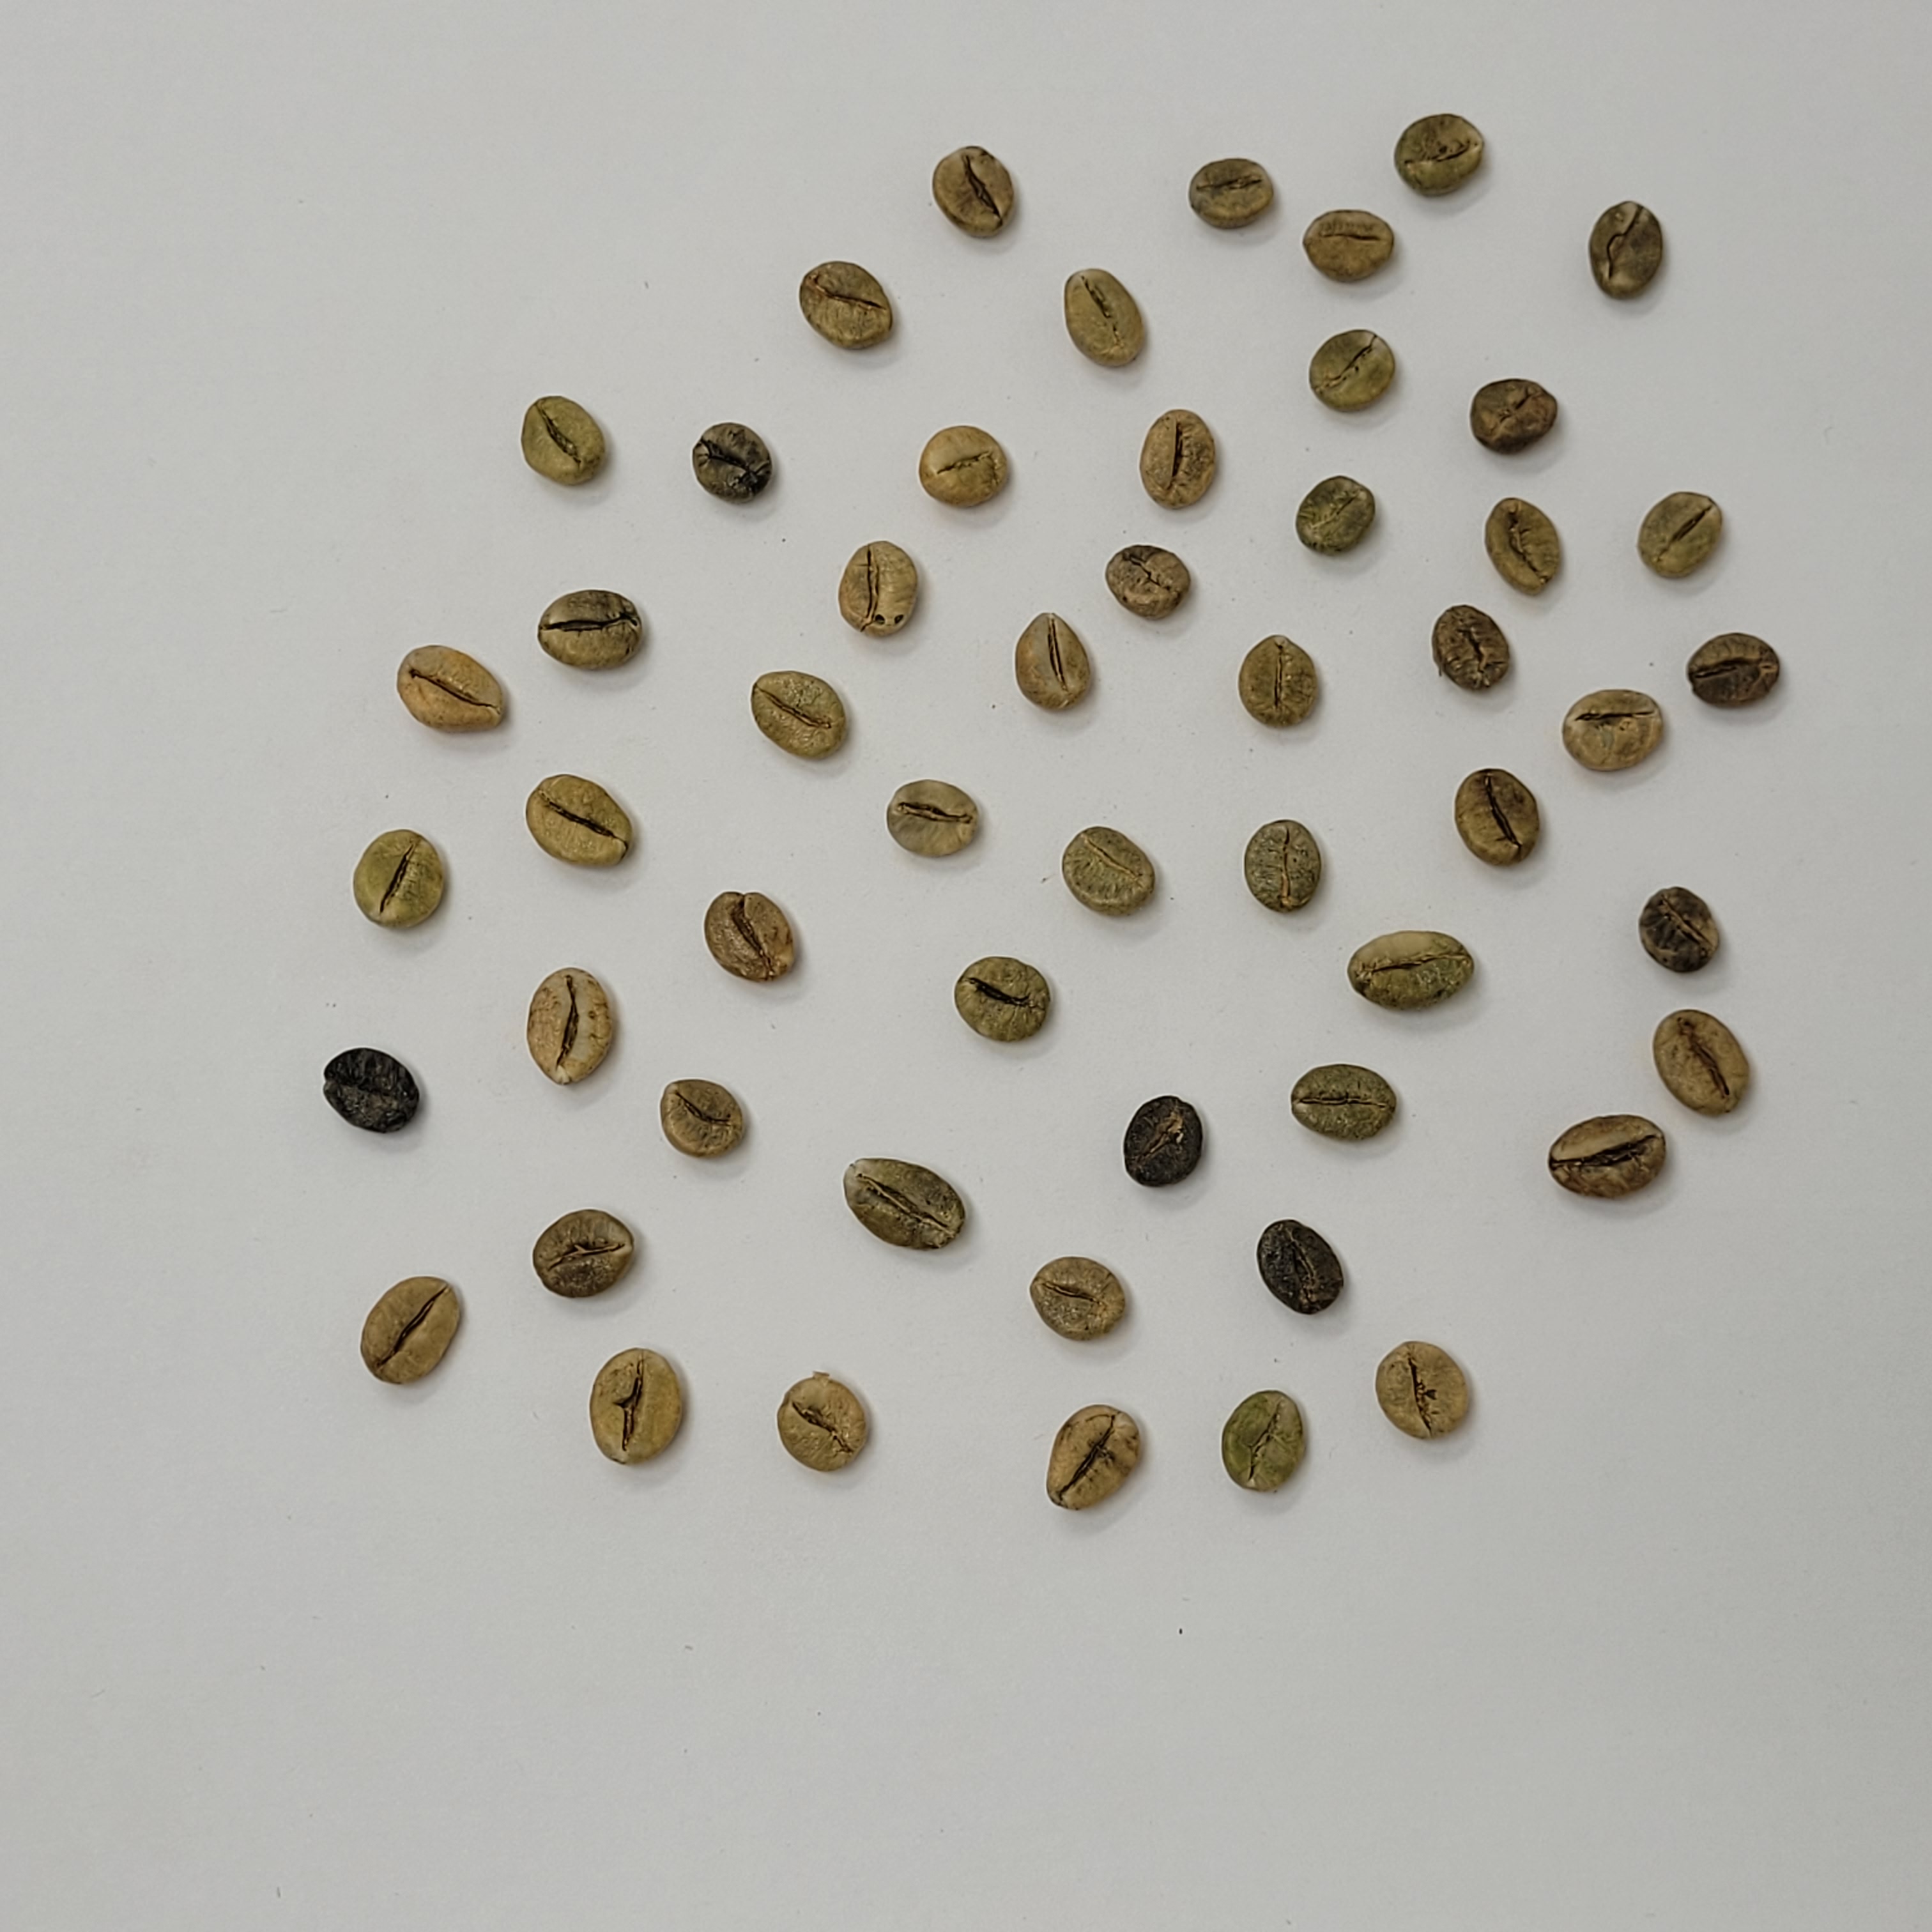
Coffee bean quality grade: A